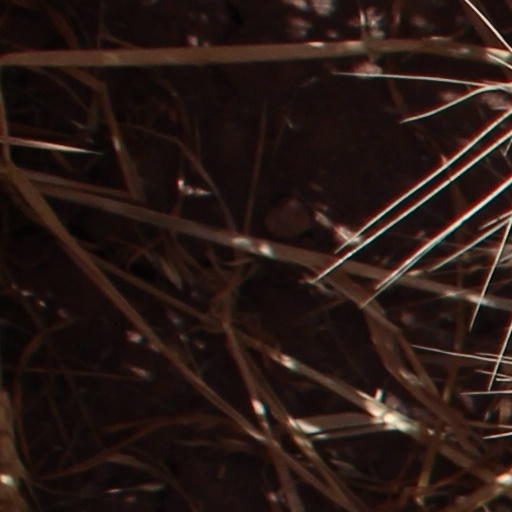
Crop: wheat